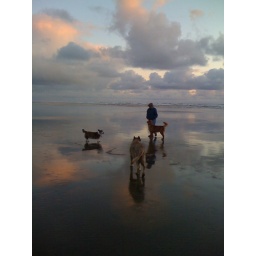
Mom and the dogs on the beach near sunset.